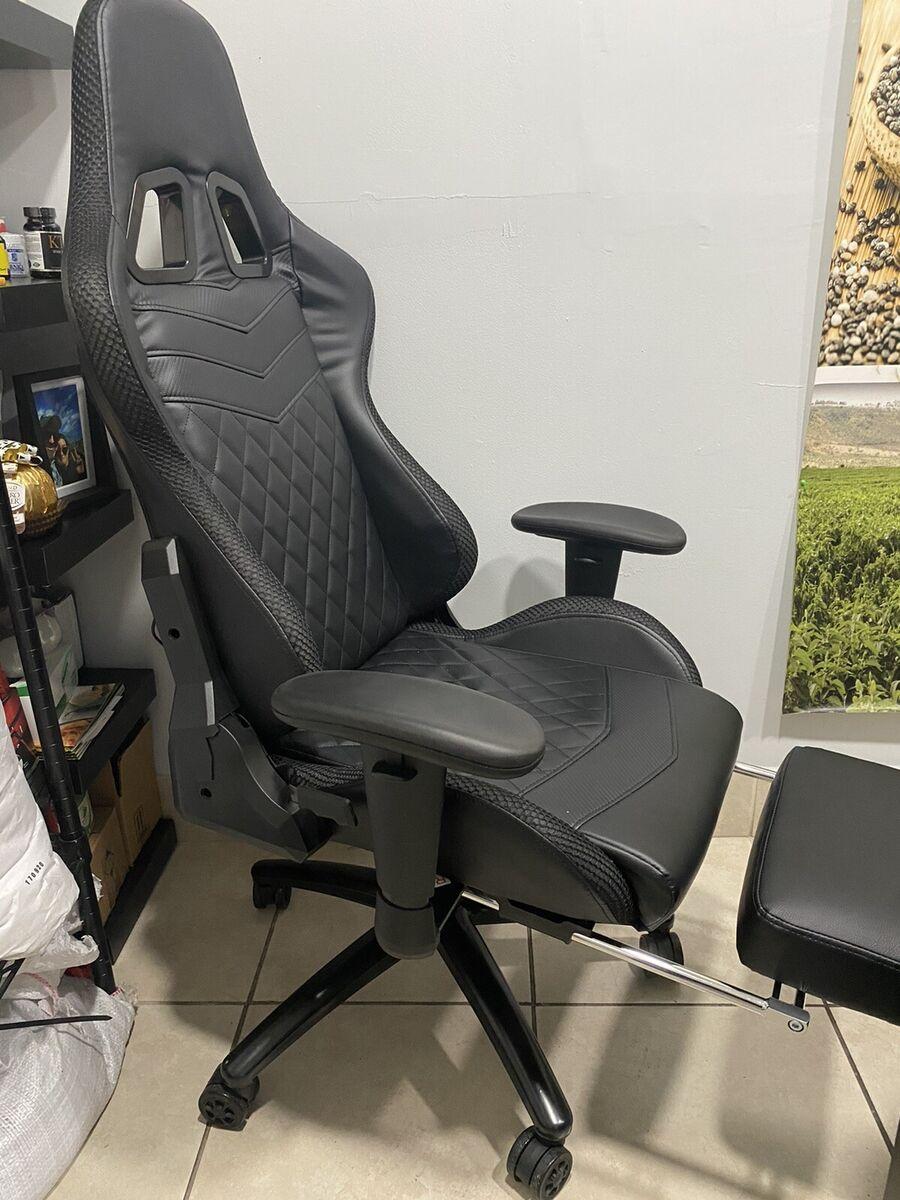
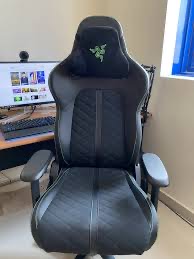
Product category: items_chair
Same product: no